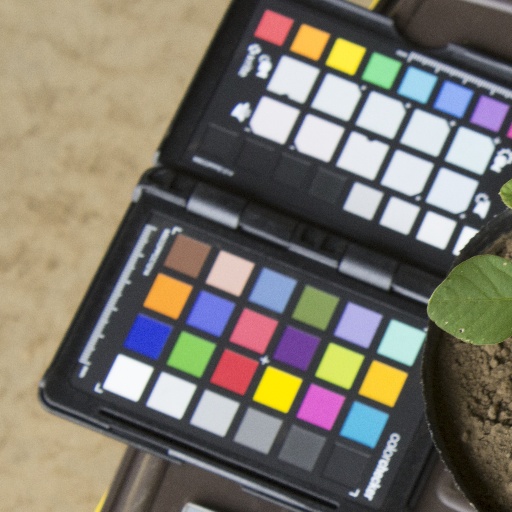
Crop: soybean